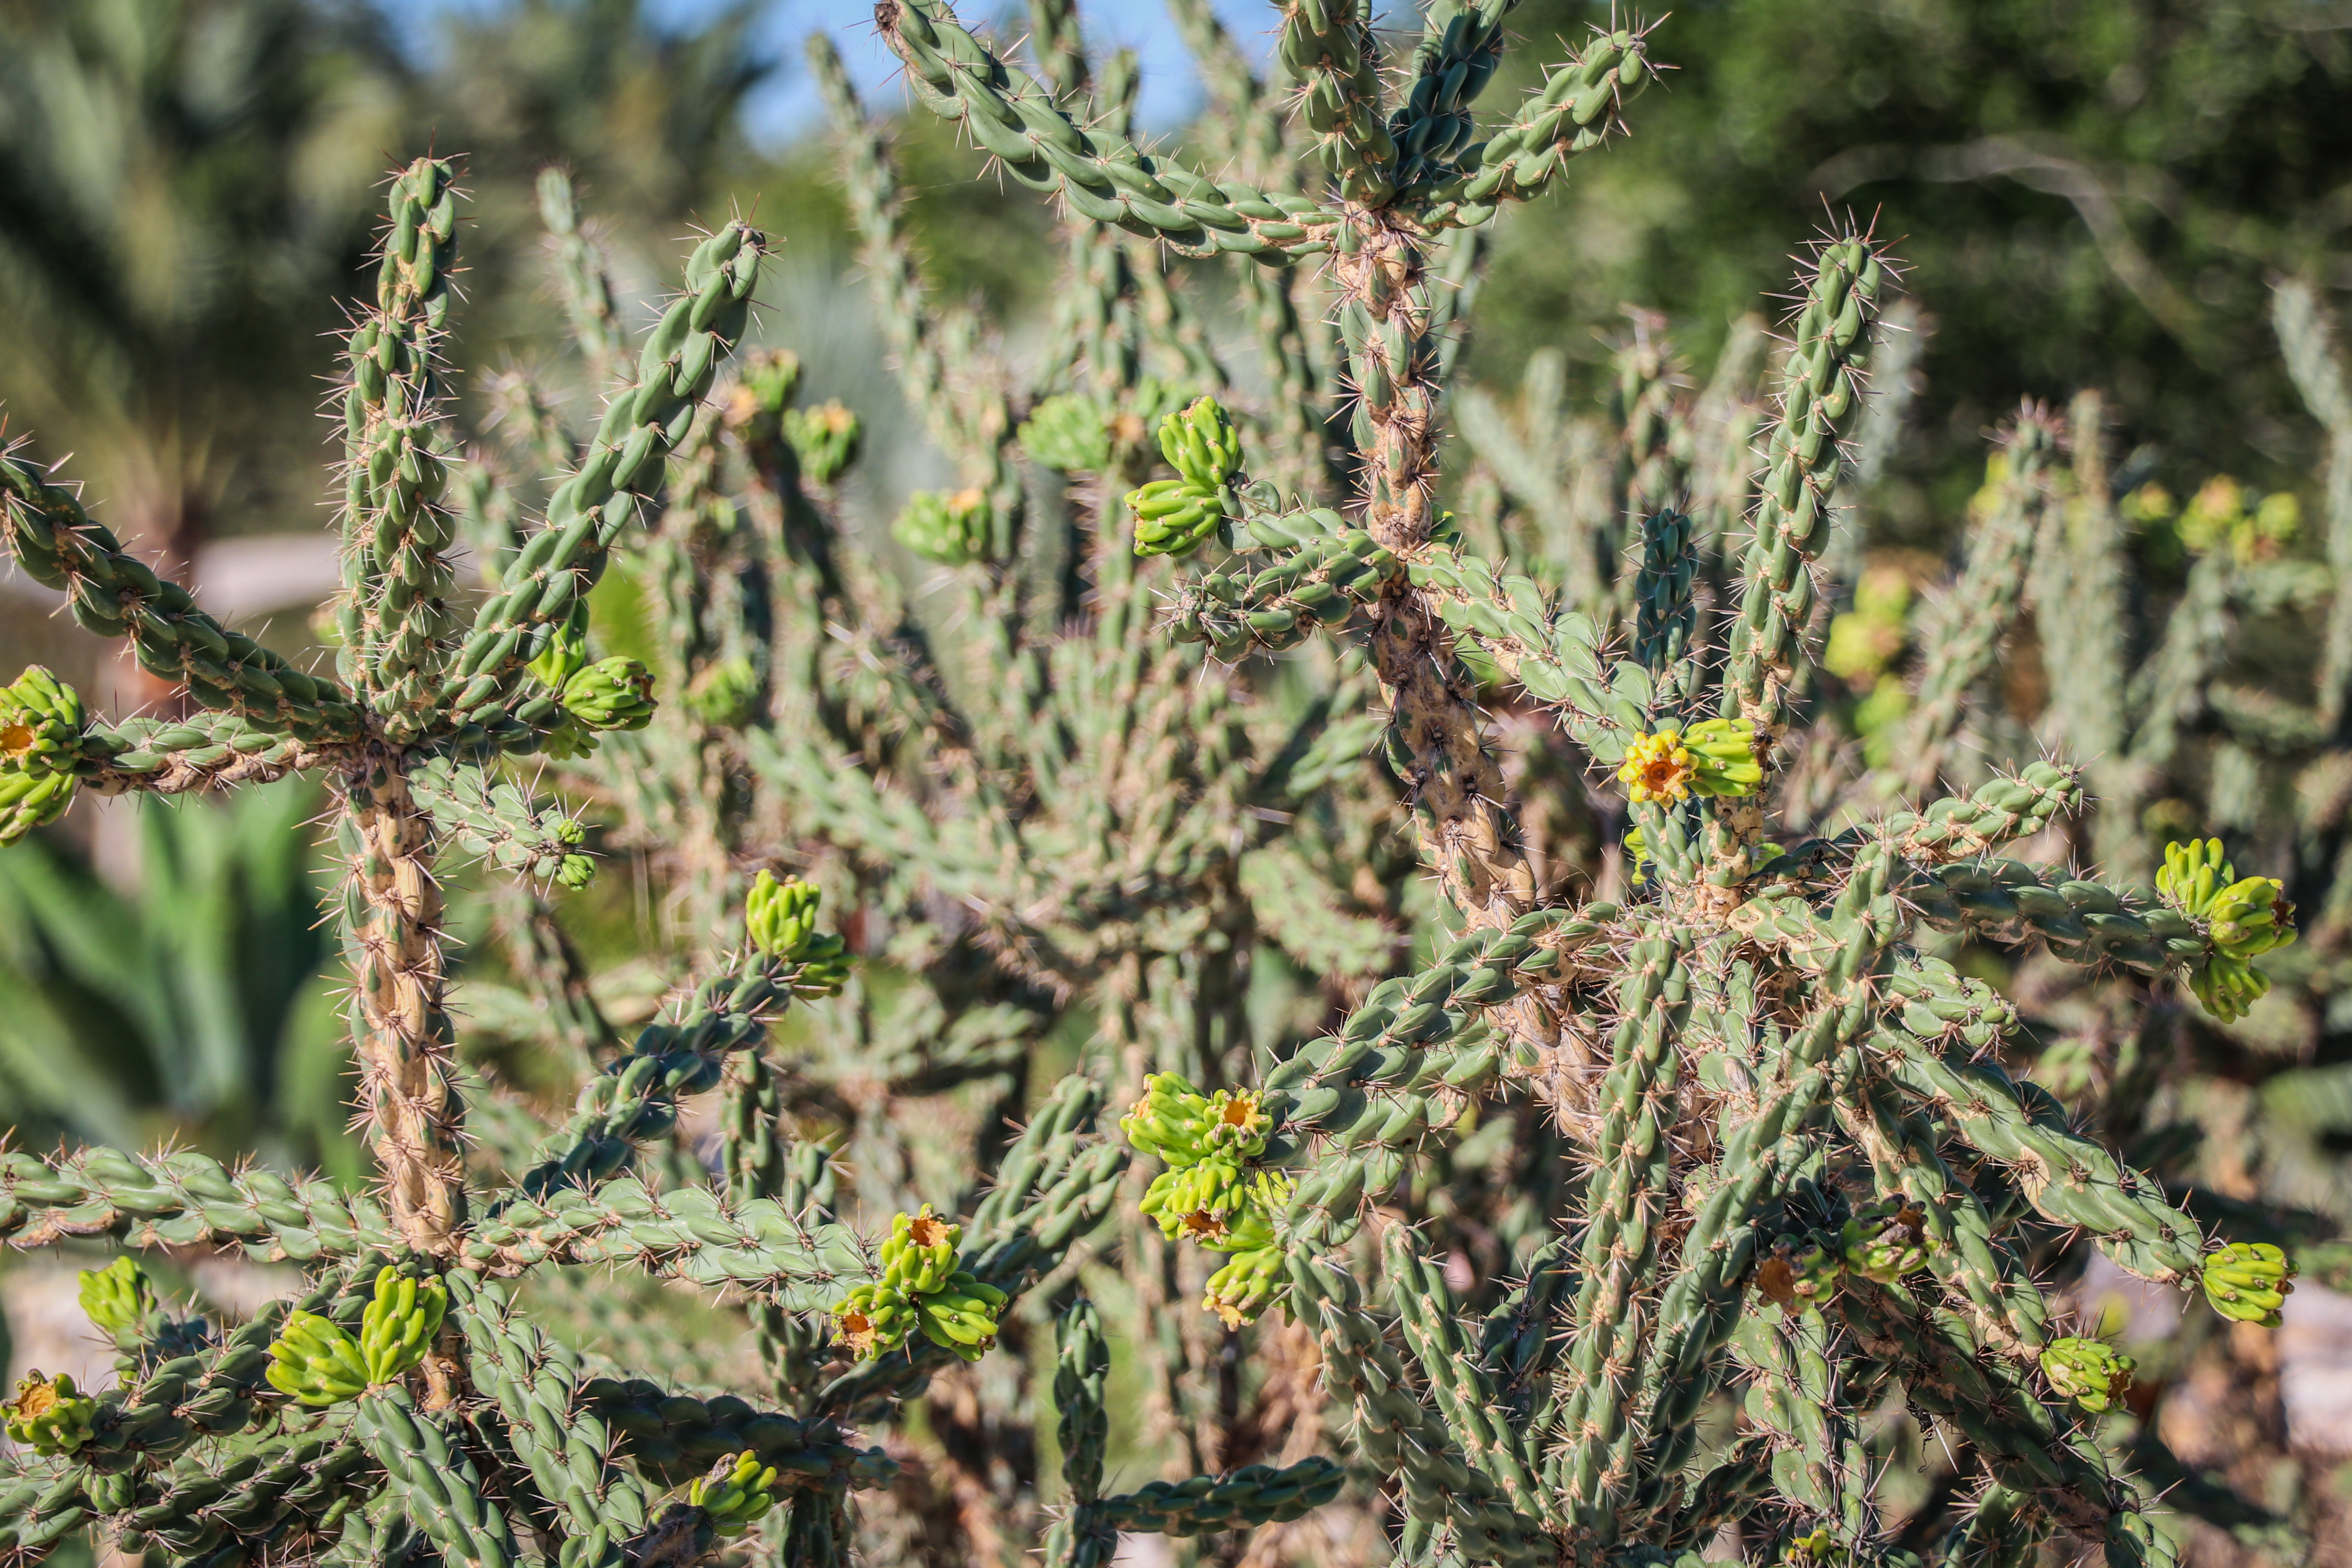
plants, vegetation, plant, tree, flower, leaf, botany, biome, terrestrial plant, subshrub, branch, woody plant, adaptation, American larch, plant stem, pine family, shrub, evergreen